Question: What is the boy holding over the head?
Tambaya: Me yaron yake riƙe dashi a saman kansa?
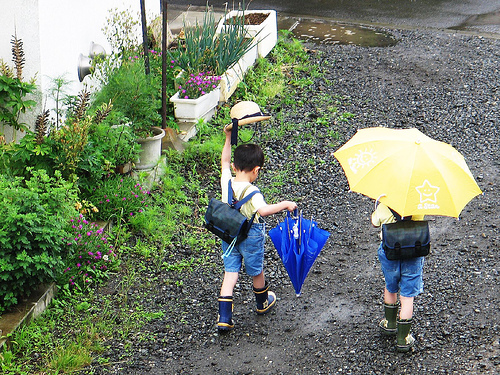
Answer: Hat.
Amsa: Hula.